Sir William Geary, 3rd Baronet

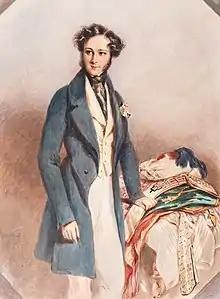
'Sir William Geary 3rd Bt.', watercolour, by Alfred Edward Chalon

Sir William Richard Powlett Geary, 3rd Baronet (13 November 1810 – 19 December 1877) was an English Conservative Party politician. He sat in the House of Commons from 1835 to 1838.